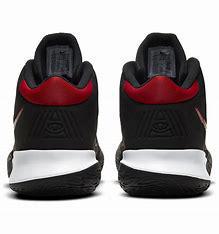
Brand: Nike
Model: Kyrie Flytrap 4